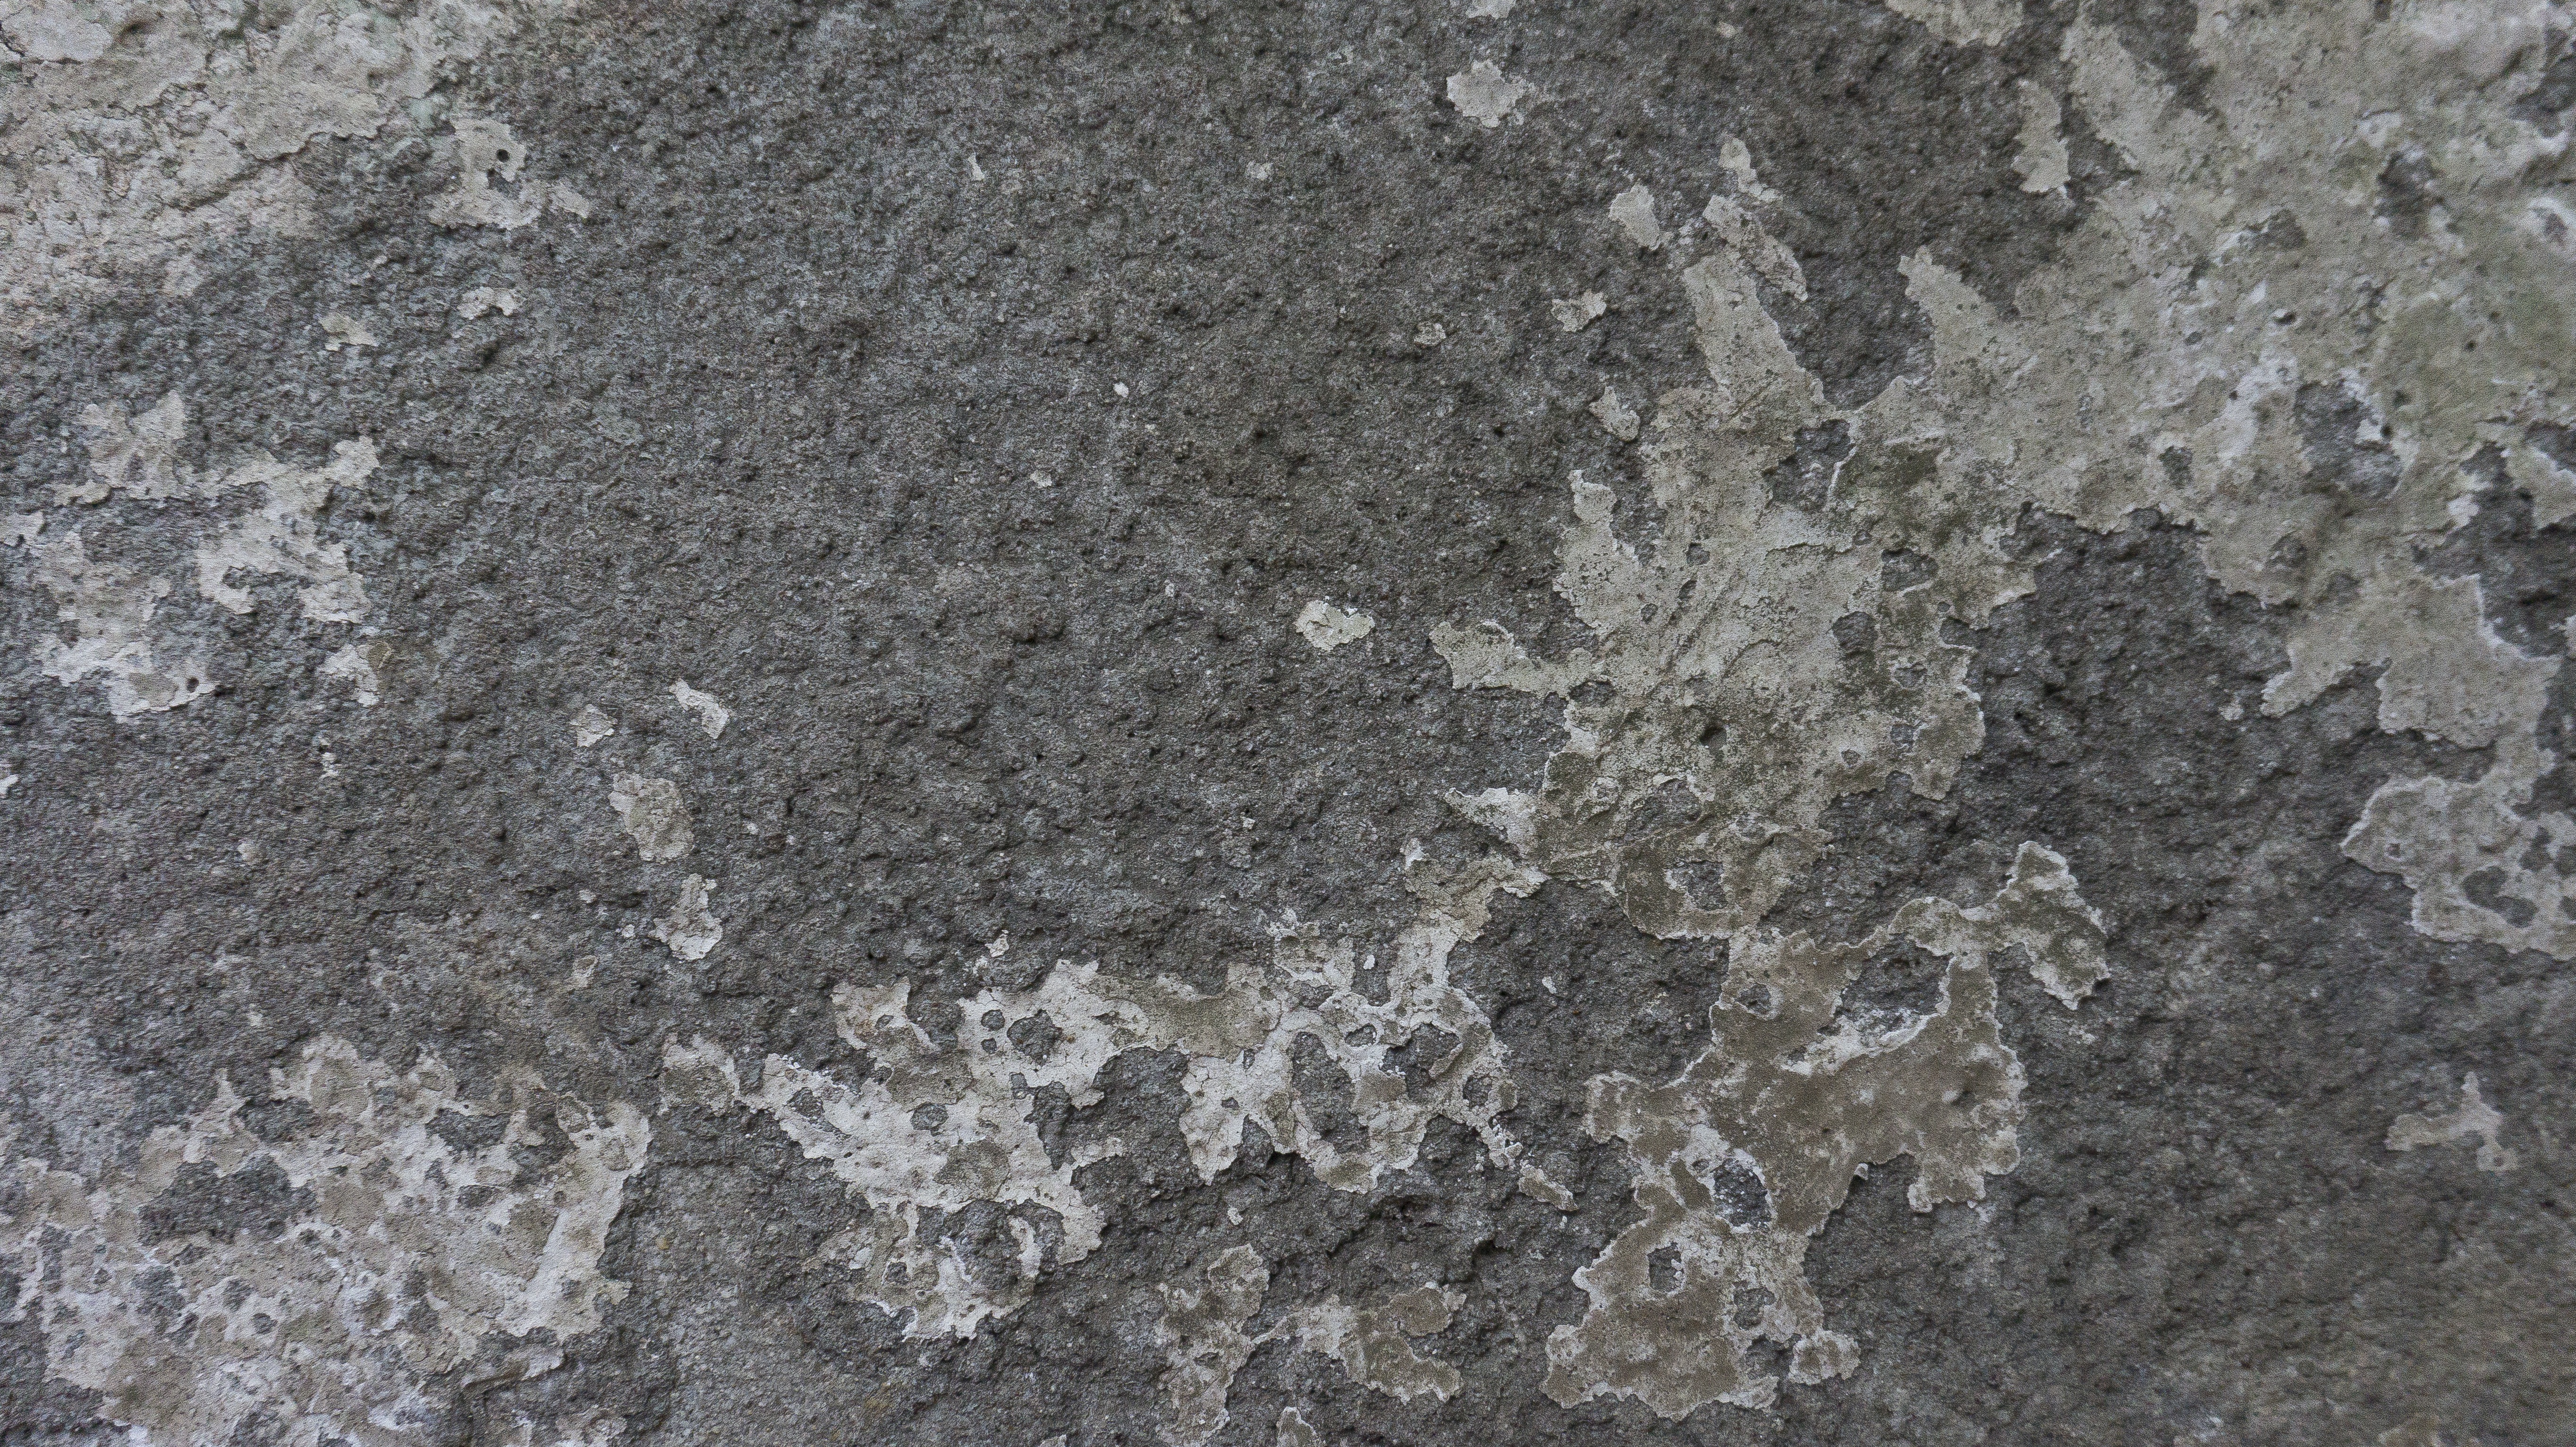
rock, texture, floor, old, urban, wall, stone, asphalt, broken, soil, dirty, material, erosion, geology, granite, flooring, road surface